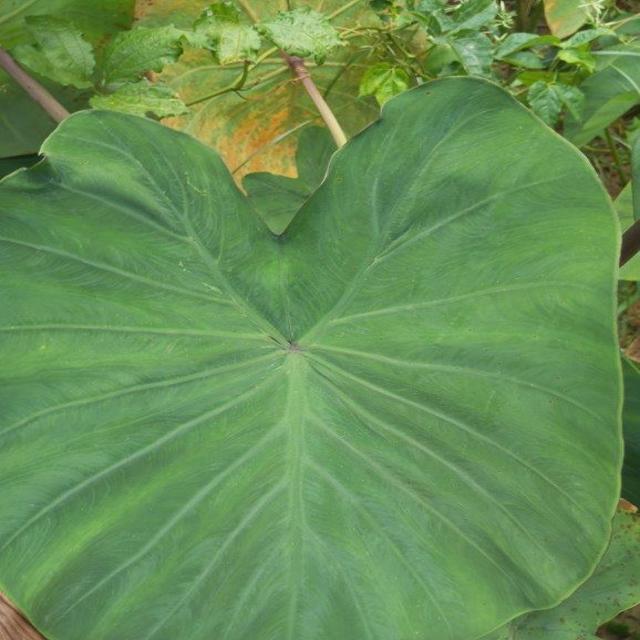
Label: Healthy